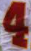
Number: 4